Chandrayaan programme

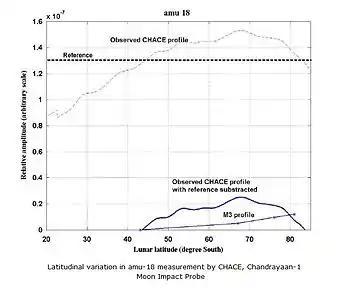
Direct evidence of lunar water in the Moon atmosphere obtained by Chandra's Altitudinal Composition (ChACE) output profile

In 2018, the mission faced its second delay after ISRO made design changes for the spacecraft as well as changes in its maneuver where the lander would orbit the Moon to assess the performance of various systems before performing landing. This was contrary to the previous plan where the lander would directly descend after arriving in the designated orbit. A fifth engine was added to the lander, the diameter of the landing legs was increased, two additional propellant tanks were added and additional support systems for power, structure, and thermal control were also provided. This significantly increased the mass of the composite and required ISRO to upgrade the GSLV Mk-II vehicle, but the scientists felt it would be risky to fly the test flight of the uprated Mk-II with Chandrayaan-2 payload, hence a more capable and already flown LVM3 vehicle was chosen.